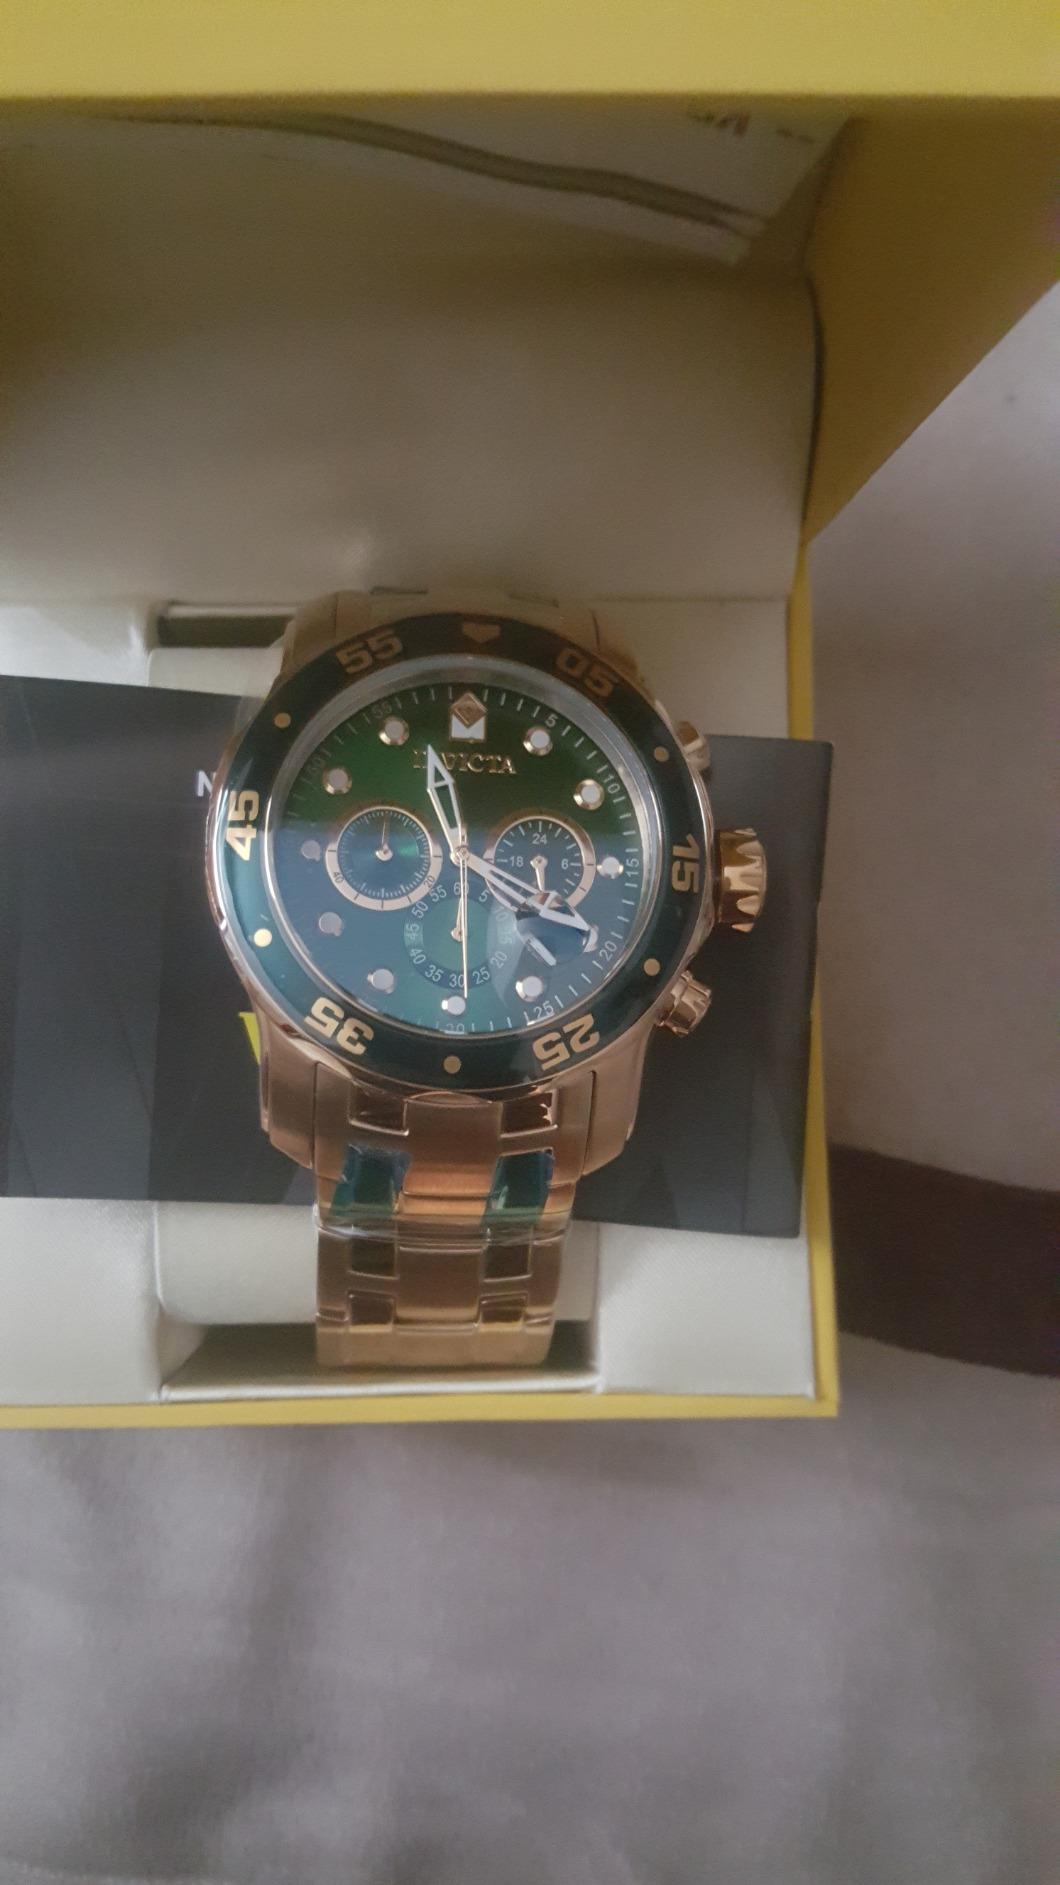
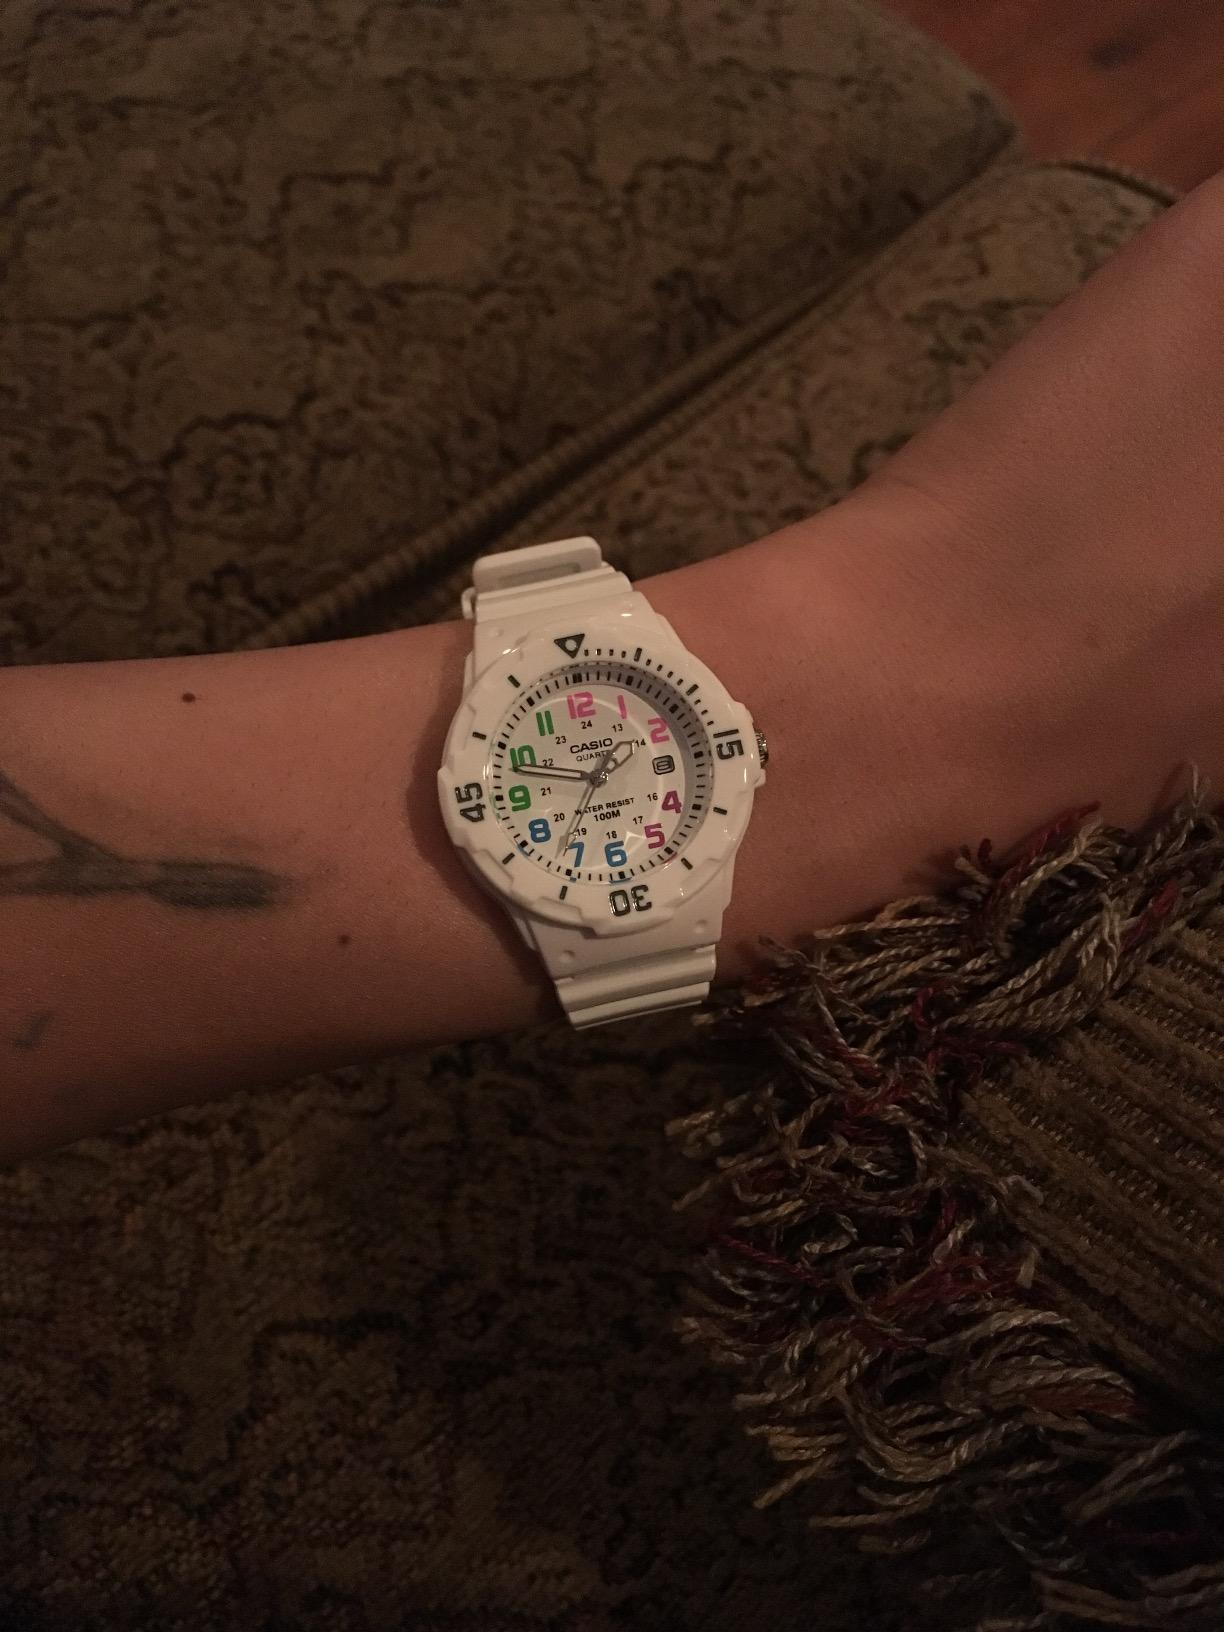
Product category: accessories_watch
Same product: no